Camassia quamash

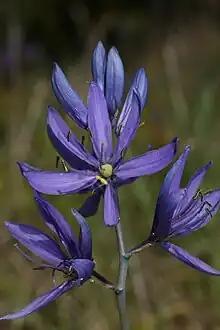
"C. quamash" subsp. "maxima", Skagit County, Washington

The species is native to western North America in large areas of southern Canada and the northwestern United States, from British Columbia and Alberta to California and east from Washington state to Montana and Wyoming.